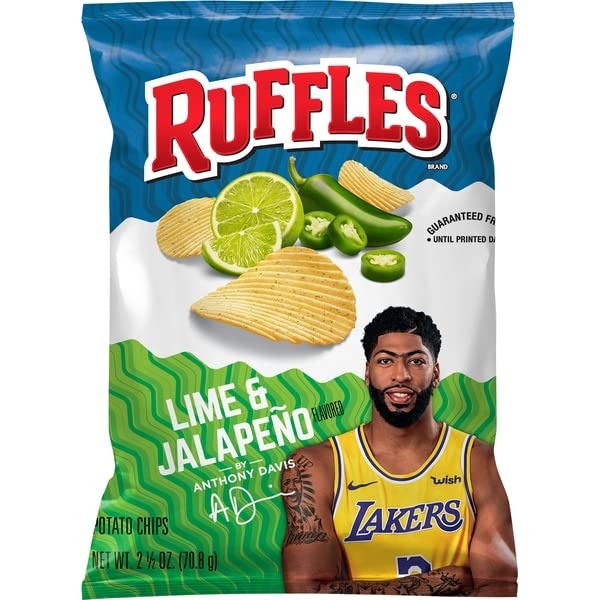
Item Name: Frito Lay, Ruffles Potato Chips Lime & Jalapeno, 2.5 Ounce
Product Description: chips and crisps
Value: 2.5
Unit: Ounce

Price: 2.38